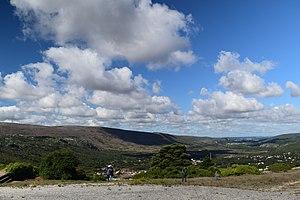
Le parc naturel des Serras de Aire et Candeeiros est une aire protégée du centre-ouest du Portugal. Il a été créé le 4 mai 1979 par le décret-loi 118/79 et a pour but la protection des aspects naturels et la défense du patrimoine architectural existant dans les serras de Aire et de Candeeiros. Sa superficie est de 38 900 hectares. Il s'étend sur les communes de Alcobaça et Porto de Mós dans le district de Leiria et sur celles de Alcanena, Rio Maior, Santarém, Torres Novas et Ourém dans le district de Santarém.